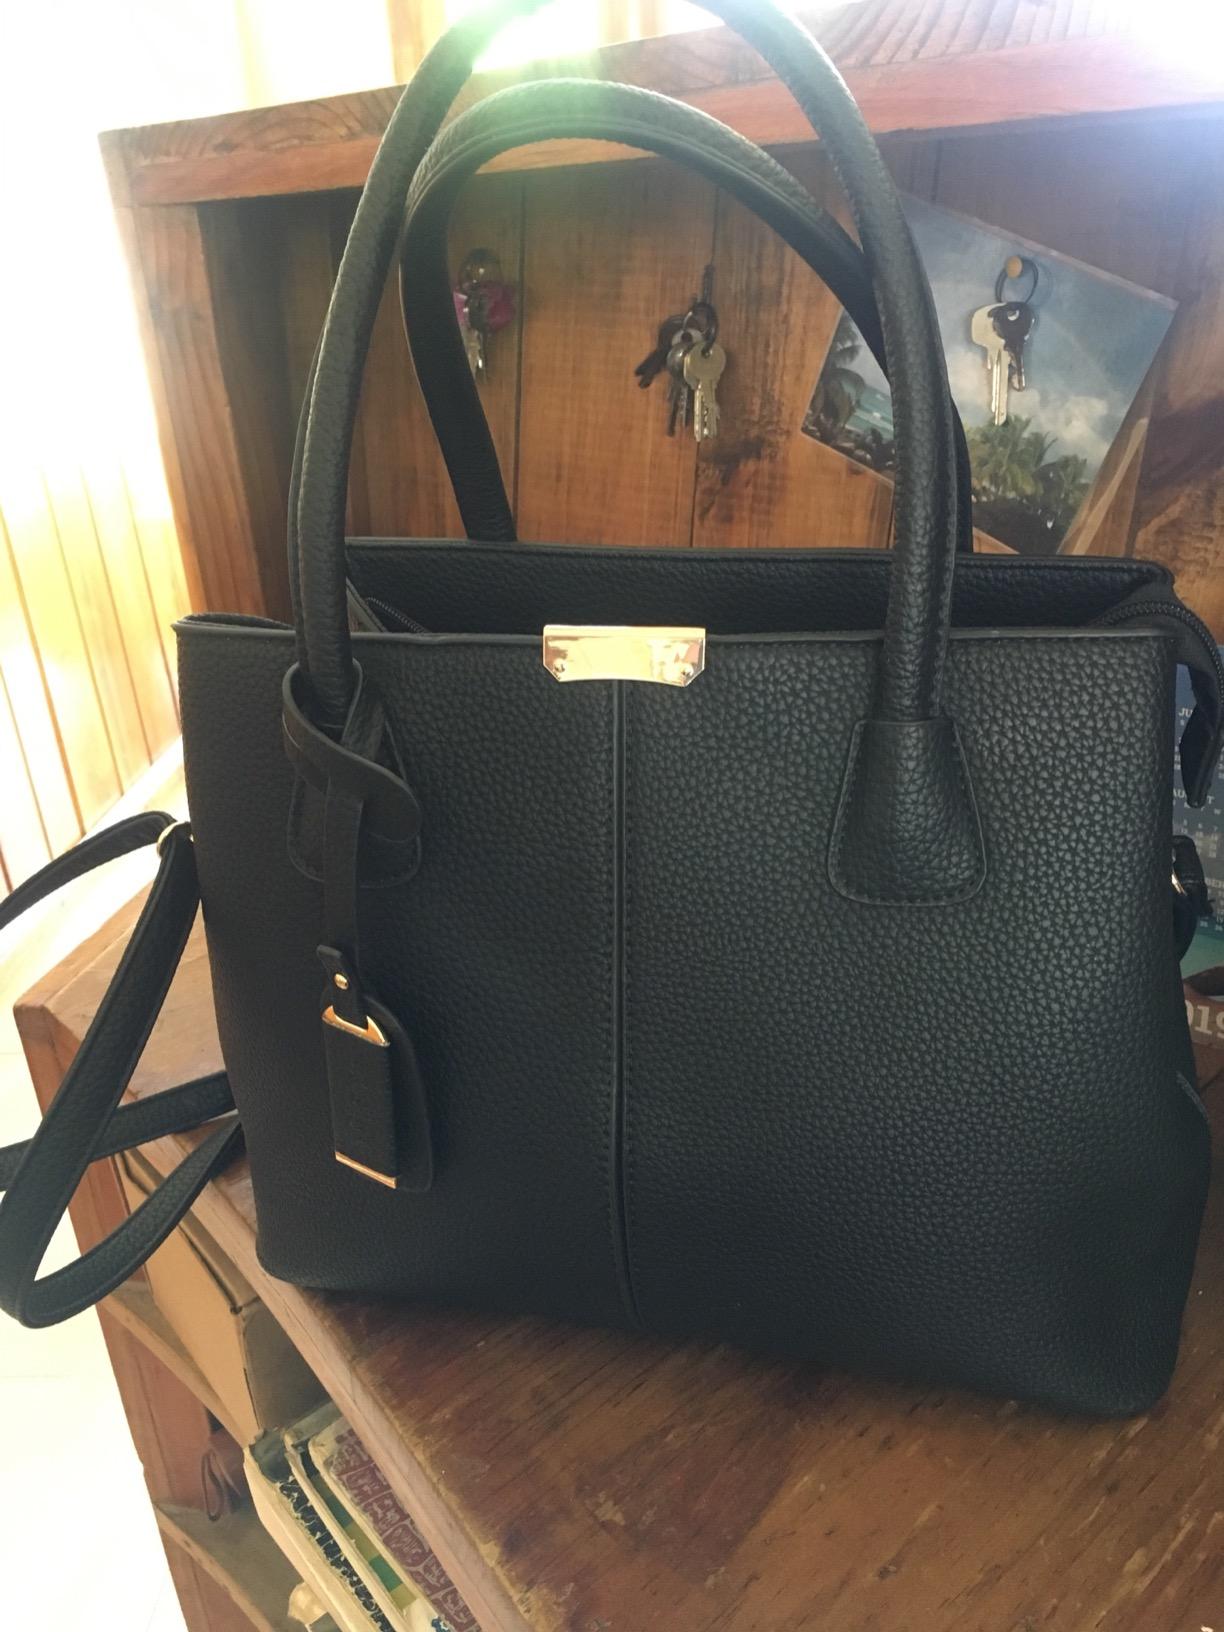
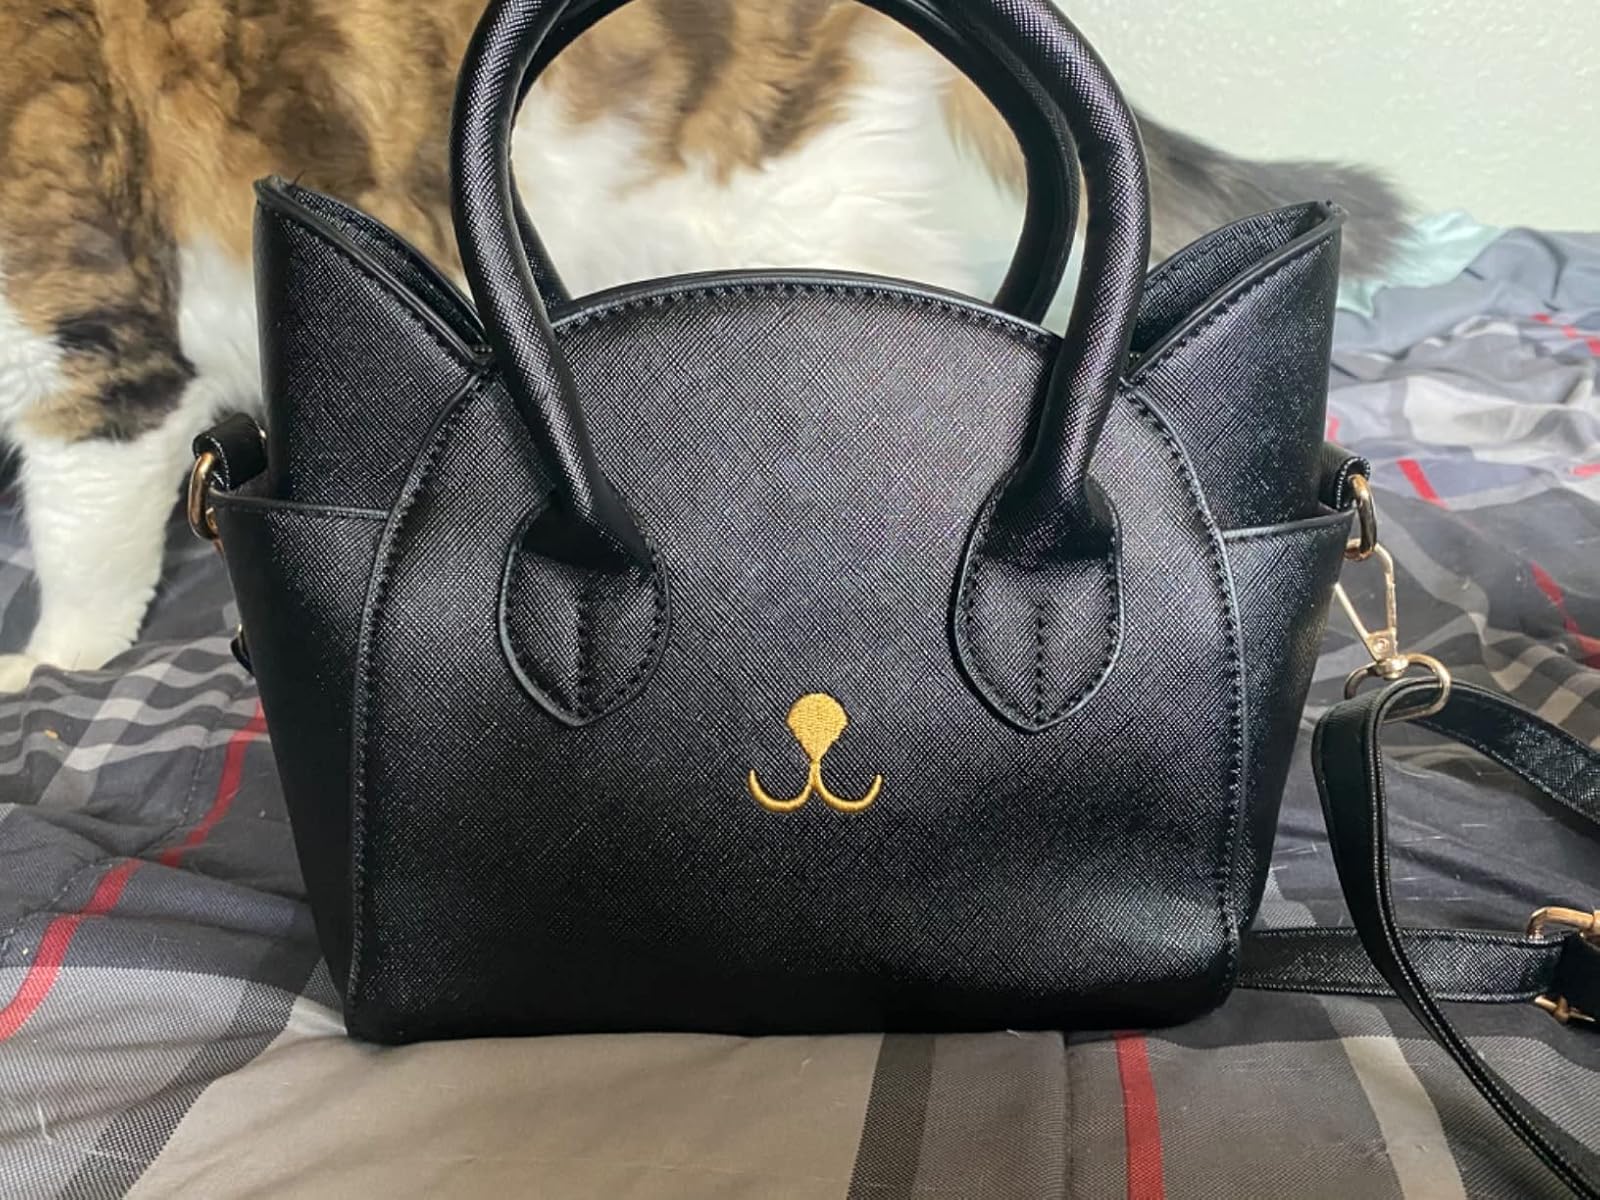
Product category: accessories_handbag
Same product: no